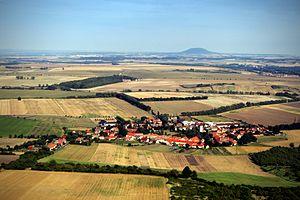
Slatina est une commune du district de Děčín, dans la région d'Ústí nad Labem, en République tchèque. Sa population s'élevait à 266 habitants en 2018.